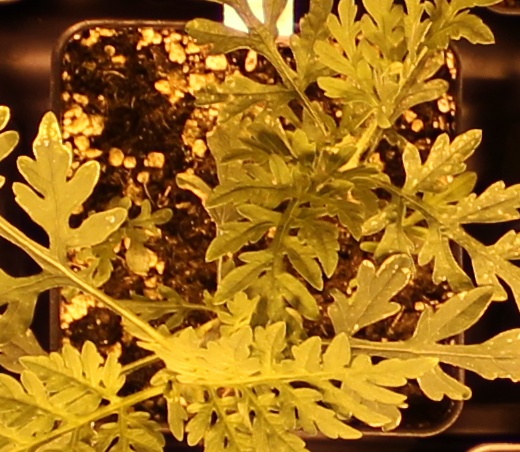
Label: Ragweed